Dave Smith (archivist)

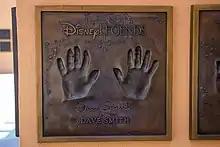

Between 1980 and 2001, Smith was the executive director of the Manuscript Society. He was also a member of the Society of California Archivists. In 2007, Smith received the Disney Legend Award, an honor given to people who have made significant contributions to The Walt Disney Company. According to Disney fans and historians, Smith was regarded as the final authority on the topic of Disney history.